Anthracene

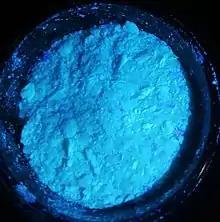
Fluorescence of anthracene under UV light

Anthracene is a wide band-gap organic semiconductor, with an emission spectrum peaking between 400 nm and 440 nm. Organic field-effect transistors have been constructed from it. In particle physics, it is used as a scintillator to detect high-energy photons, electrons, or alpha particles. Plastics, such as polyvinyltoluene, can be doped with anthracene to produce an approximately water-equivalent scintillator in radiation therapy dosimetry.